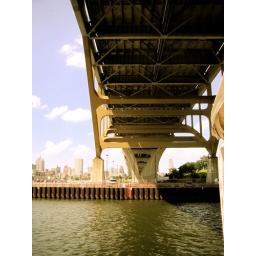
The bridge that crosses the river in Milwaukee, Wisconsin.